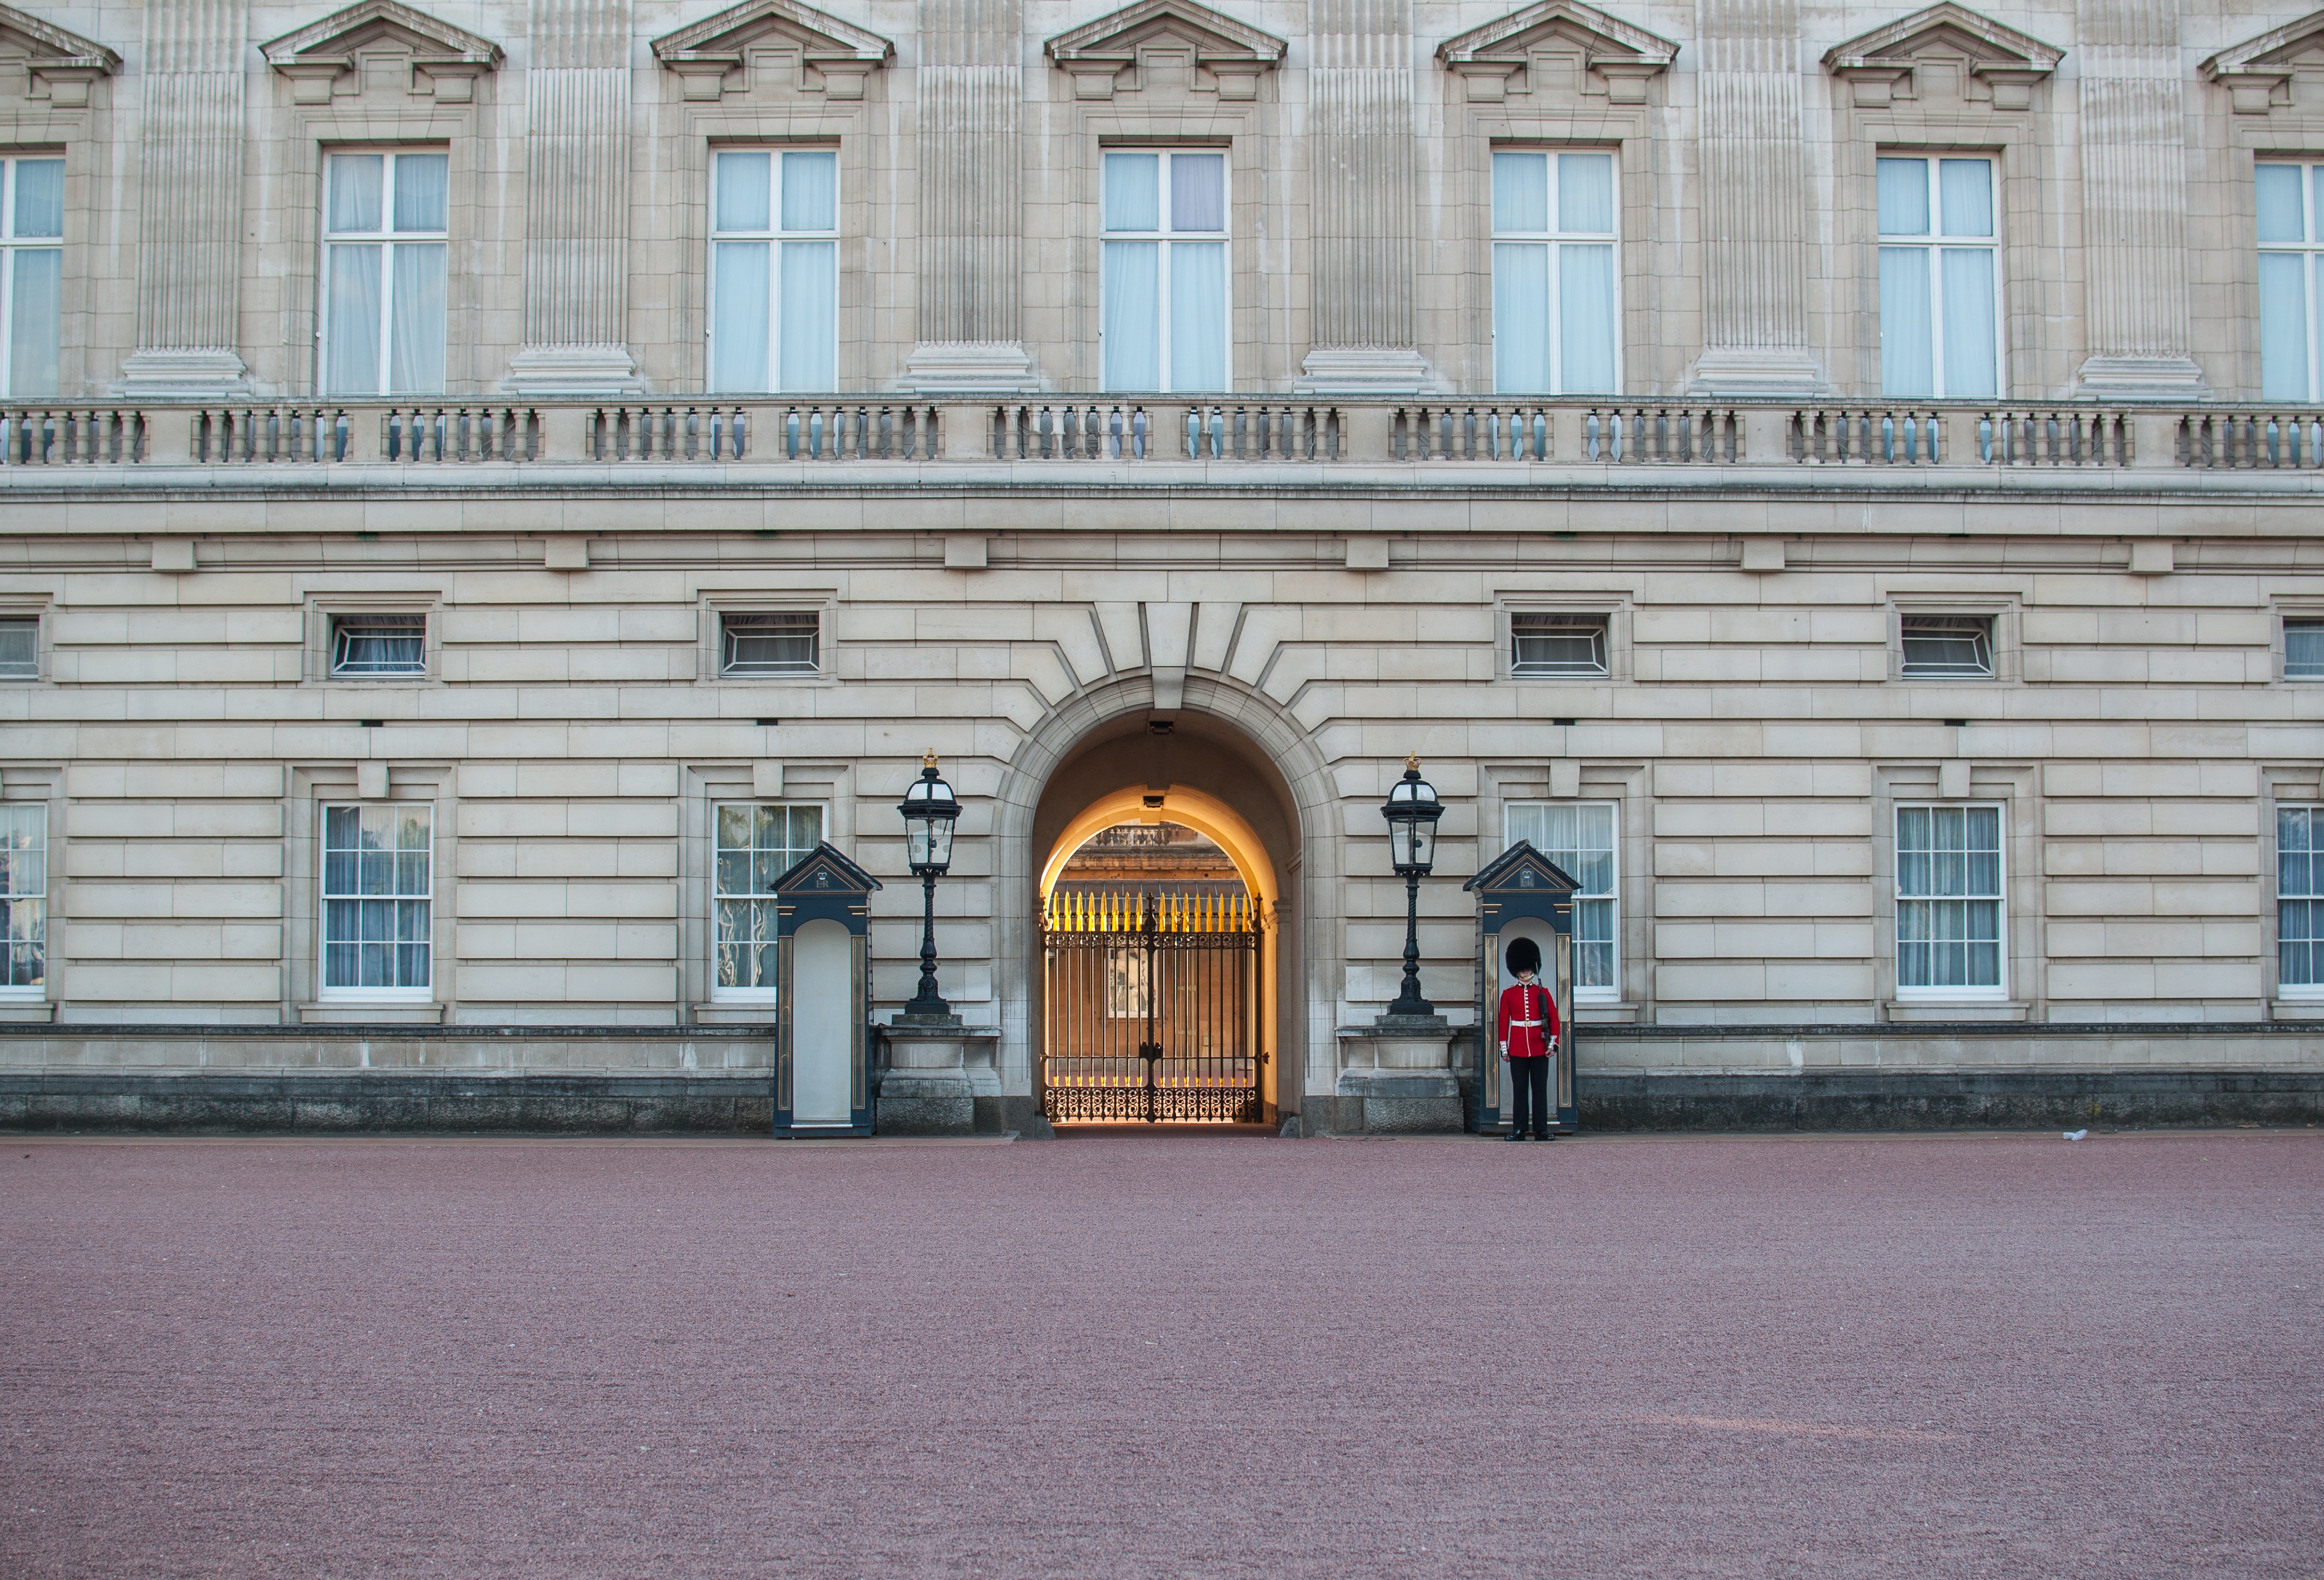
architecture, building, palace, city, downtown, soldier, landmark, facade, uk, london, uniform, british, english, royal, estate, guard, buckingham, urban area